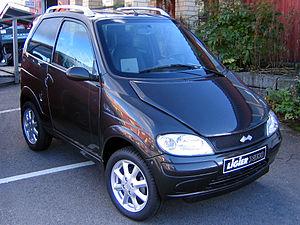
Ligier Groupe est un constructeur automobile français. Aujourd'hui spécialisé dans la construction de voiturettes, Ligier est surtout connu pour son implication dans le championnat du monde de Formule 1 entre 1976 et 1996.